Mina Ahadi

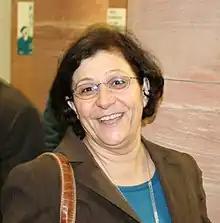

Mina Ahadi (born 1956) is an Iranian-Austrian political activist. She is a member of the Central Committee and Politburo of the Worker-communist Party of Iran.